Heiðin há

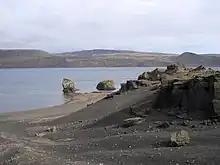
Heiðin há from lake Kleifarvatn

Heiðin há is a shield volcano up on Hellisheiði at about 35 km to the south of Reykjavík in Iceland. The mountain has a height of 626 m.